Fróði Benjaminsen

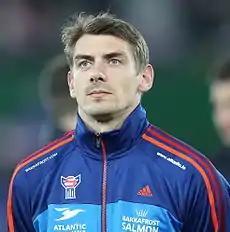
Benjaminsen with the Faroe Islands in 2013

Fróði Benjaminsen (born 14 December 1977) is a Faroese former footballer who played as a defender or midfielder. Benjaminsen previously played for HB Tórshavn, B68 Toftir, Fram Reykjavík, B36 Tórshavn and Skála ÍF. He made a record 96 appearances for the Faroe Islands and captained the national team since 2008. In 2015, he retired from the national team, but continued to play at club level until 2022. On 16 August 2016, Benjaminsen came out of international retirement to play against Hungary in the FIFA World Cup 2018 qualification phase.